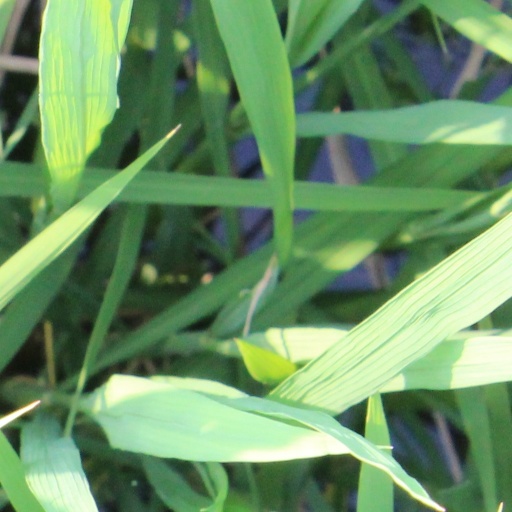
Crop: rice